Manchester Racecourse

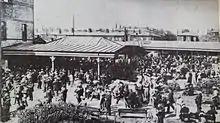
New Barns Racecourse 31 May 1901

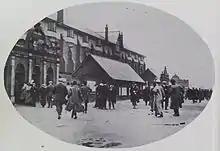
Entrance to Castle Irwell Racecourse 1908

The earliest known horse races in the Manchester area were run at Barlow Moor, first recorded in 1647, and again from 1697 to 1701 and the earliest record of horse-racing on Kersal Moor is from a notice in the "London Gazette" of 2–5 May 1687. There were a number of other short-lived courses or one-off steeplechases at, for example, Heaton Park (1827–38), Eccles (1839), Harpurhey (1845) and Stretford (on the site of the Old Trafford Cricket Ground, 1841 and 1852–4) but from 1687 to 1847, Kersal Moor was the main racing venue for Manchester.